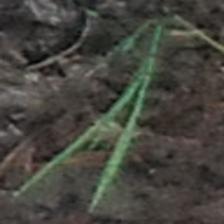
Label: single